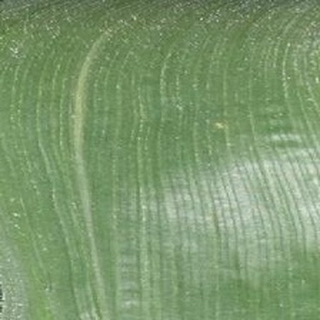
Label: healthy_corn